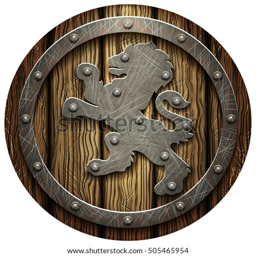
round oak shield with rivets and a metal lion on a blank background